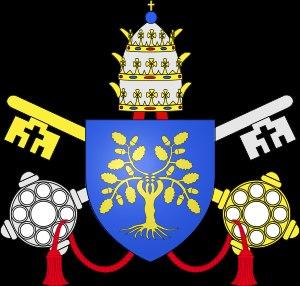
L'église et le couvent Sainte-Marie des Grâces sont un complexe monumental, qui se trouve à Senigallia, dans la région des Marches, en Province d'Ancône.